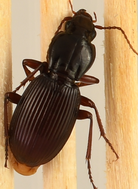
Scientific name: Pterostichus tristis
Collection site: Bartlett Experimental Forest NEON (BART), plot BART_081